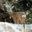
Label: deer